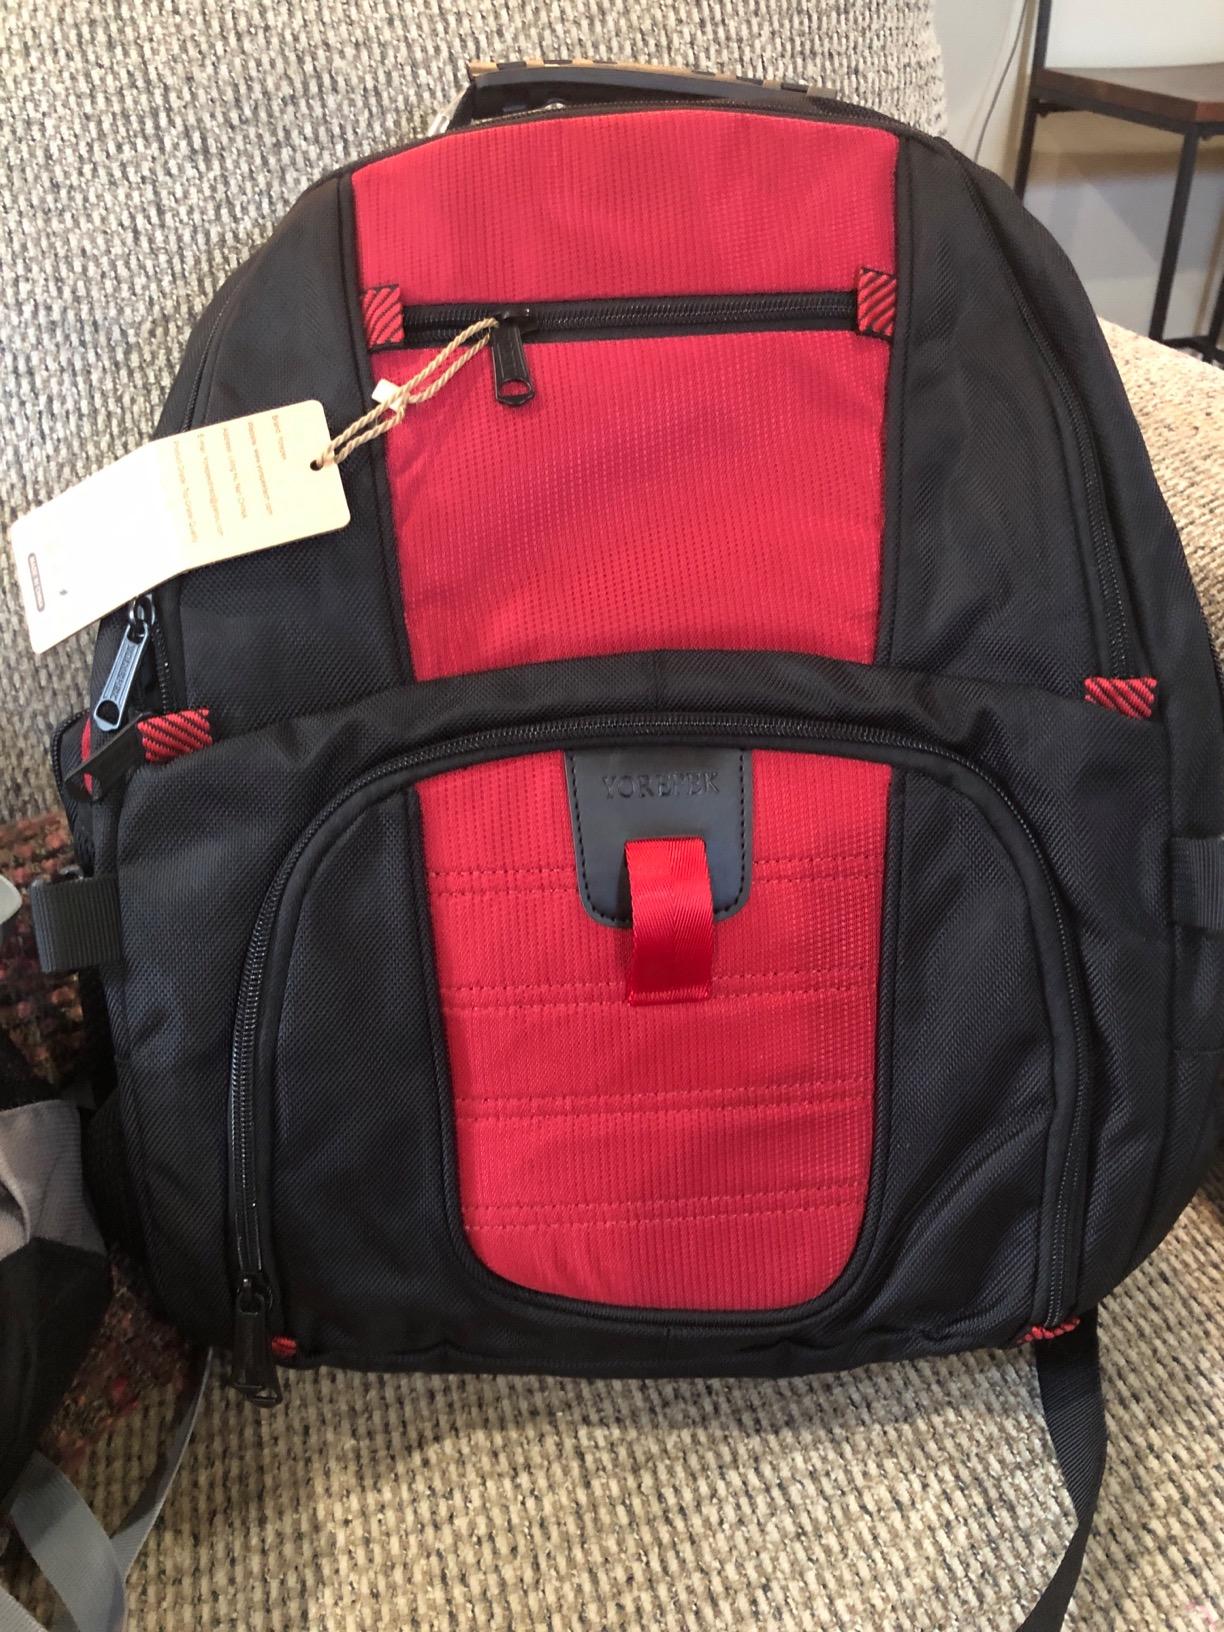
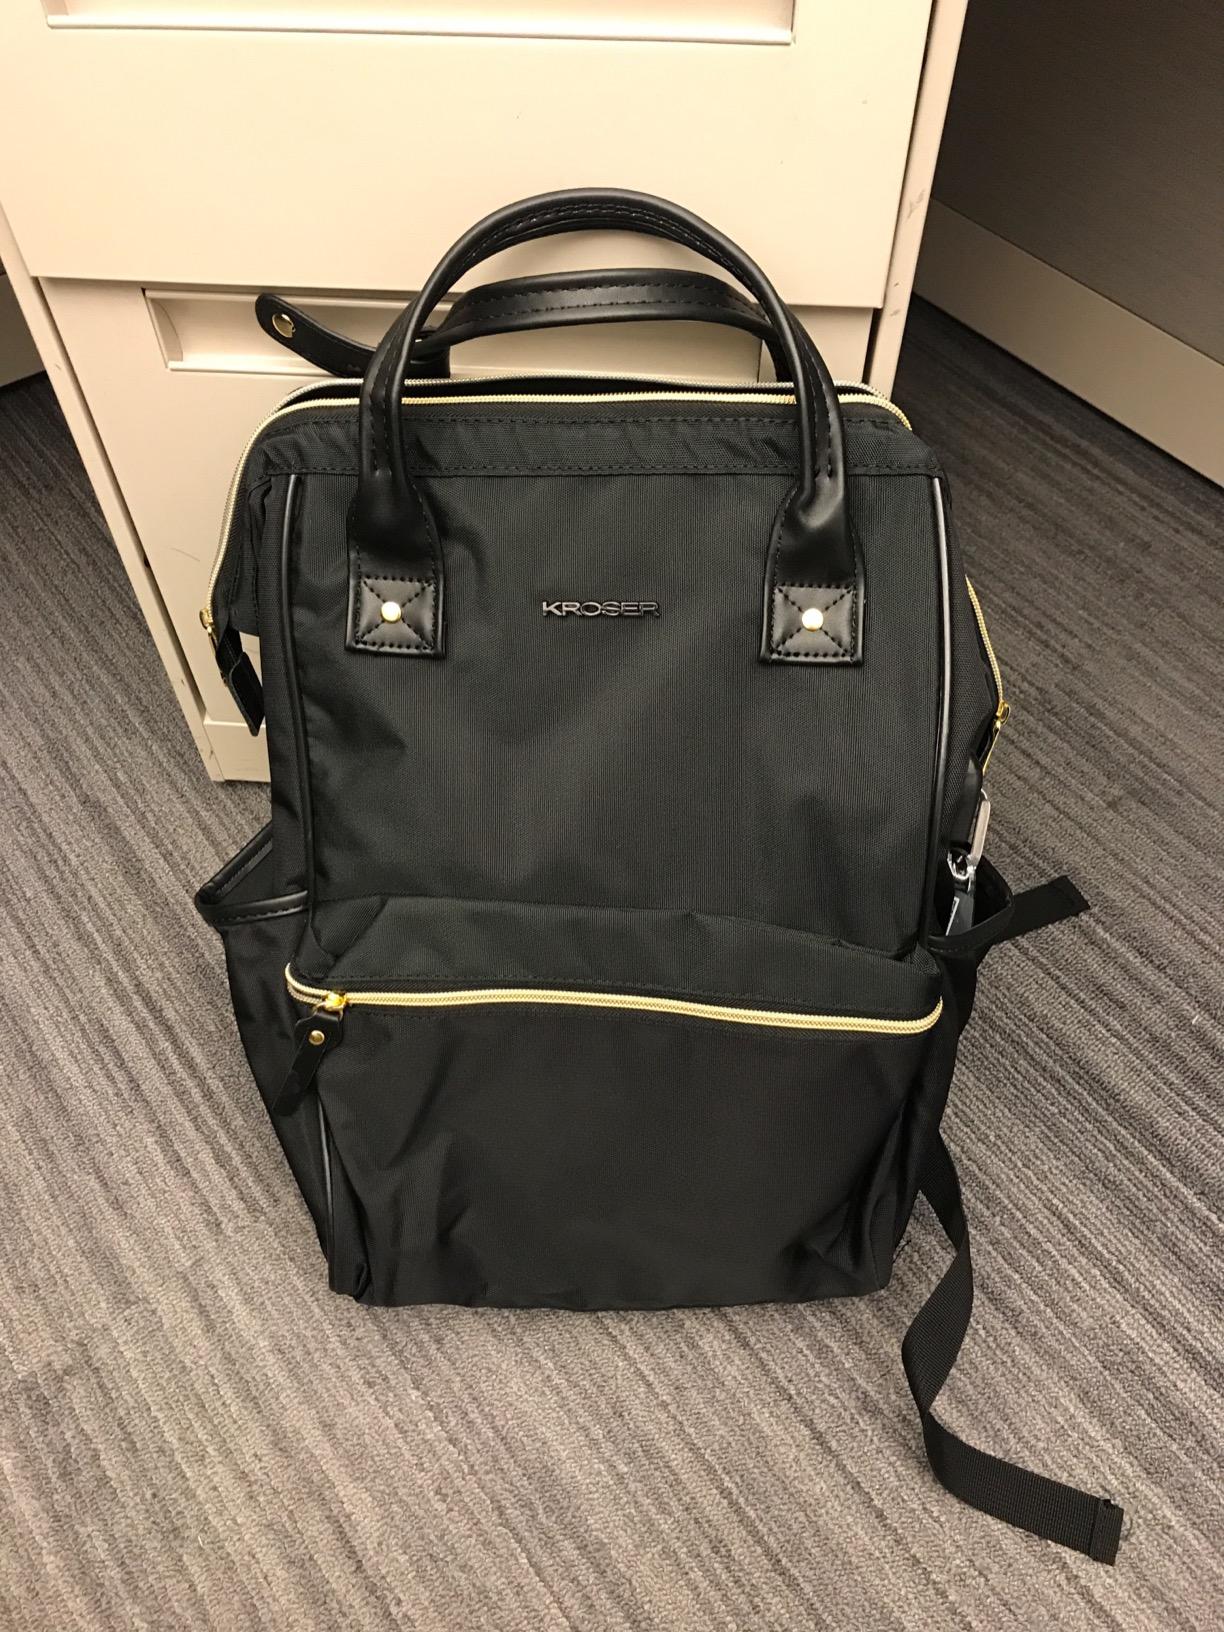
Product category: bag
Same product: no